Larnaca Castle

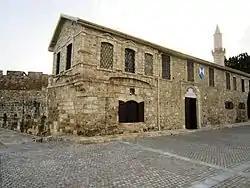
Larnaca Castle

Larnaca Castle is a castle located on the southern coast of Cyprus. It was constructed to defend the southern coast of Cyprus and the harbour town of Larnaca and was later used as an artillery station, prison, and a museum.